John Avey Barn

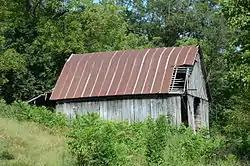

The John Avey Barn is a historic barn in rural western Stone County, Arkansas. It is located in the hamlet of Big Springs, on the north side of County Road 87 near the junction with Rosebud Road. It is a gambrel-roofed timber-frame structure, with vertical board siding. Built in 1906, it is the only documented bank barn in the county, with ground-level entrances on both levels. The southern end provides access to the lower level, while the upper level is accessed via an entrance on the north end.